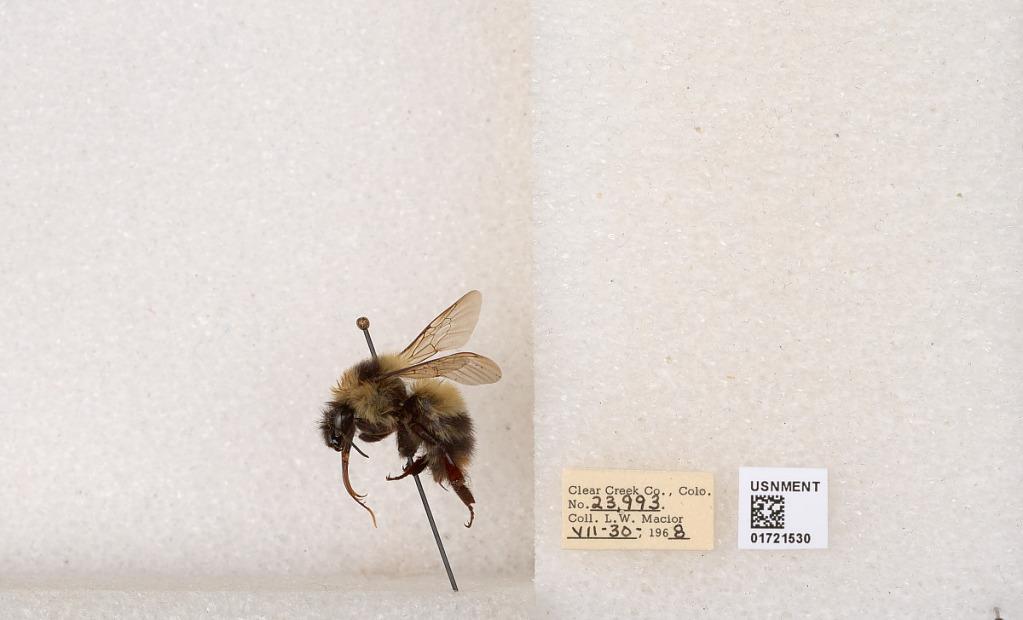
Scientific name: Bombus kirbyellus
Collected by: L. Macior
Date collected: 1968-7-30
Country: United States
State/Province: Colorado
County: Clear Creek
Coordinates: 39.6891, -105.644